Jackie Stewart

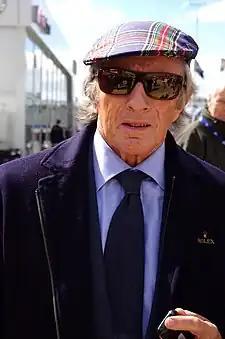
Stewart at the 2014 6 Hours of Silverstone

Sir John Young "Jackie" Stewart (born 11 June 1939) is a British former racing driver, broadcaster and motorsport executive from Scotland who competed in Formula One from to . Nicknamed "the Flying Scot", Stewart won three Formula One World Drivers' Championship titles with Tyrrell, and—at the time of his retirement—held the records for most wins (27) and podium finishes (43).